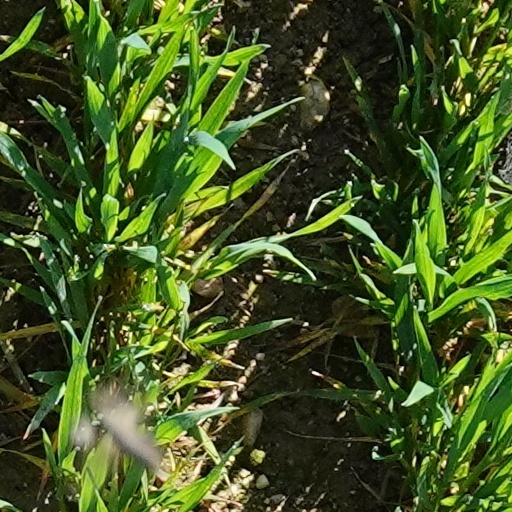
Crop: wheat